Pramani

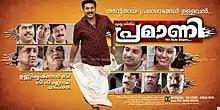
Theatrical poster

Pramani is a 2010 Indian Malayalam-language action-comedy film written and directed by B. Unnikrishnan and starring Mammootty, Fahadh Faasil, Siddique, Janardhanan, Sneha, Nazriya Nazim and Lakshmi play supporting roles in the film which also features Tamil actor Prabhu in a cameo appearance. "Pramani" was dubbed in Tamil as "Bramma". The movie hit the theatres on 26 March 2010.